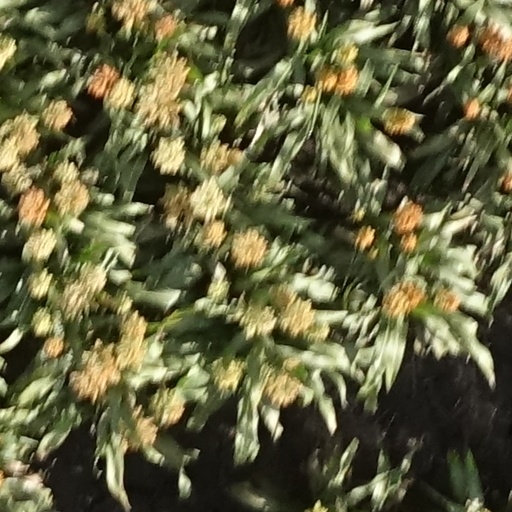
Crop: sorghum